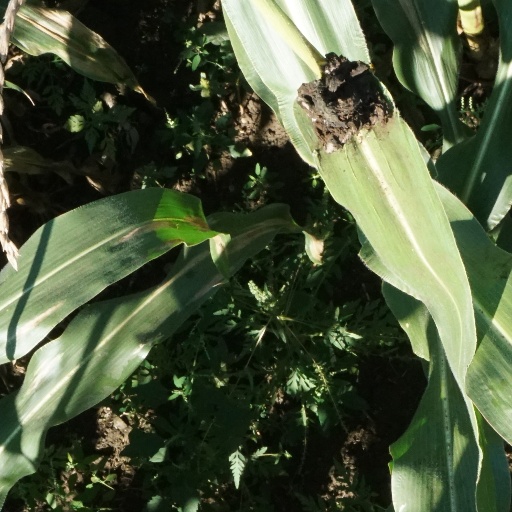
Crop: maize; corn